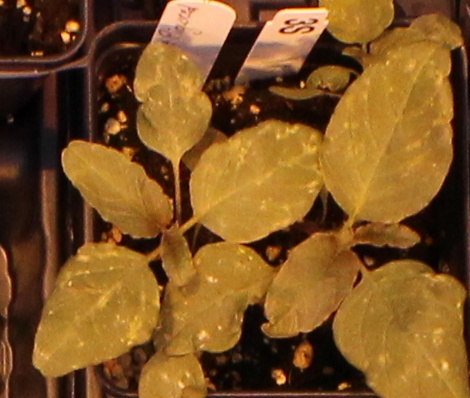
Label: Redroot Pigweed